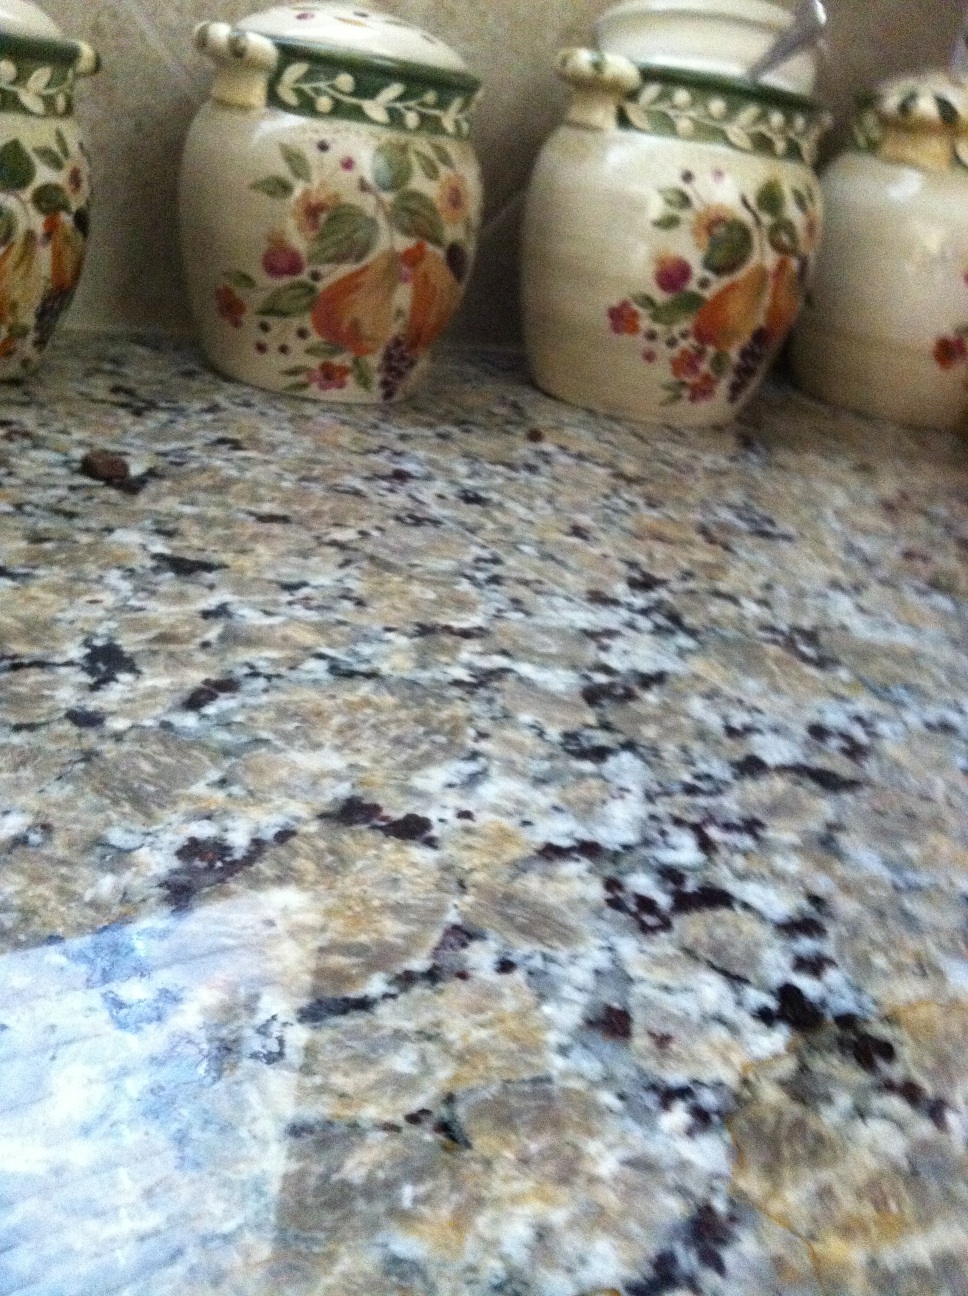Question: Can you tell me what the label is on this bottle?
Answer: unanswerable